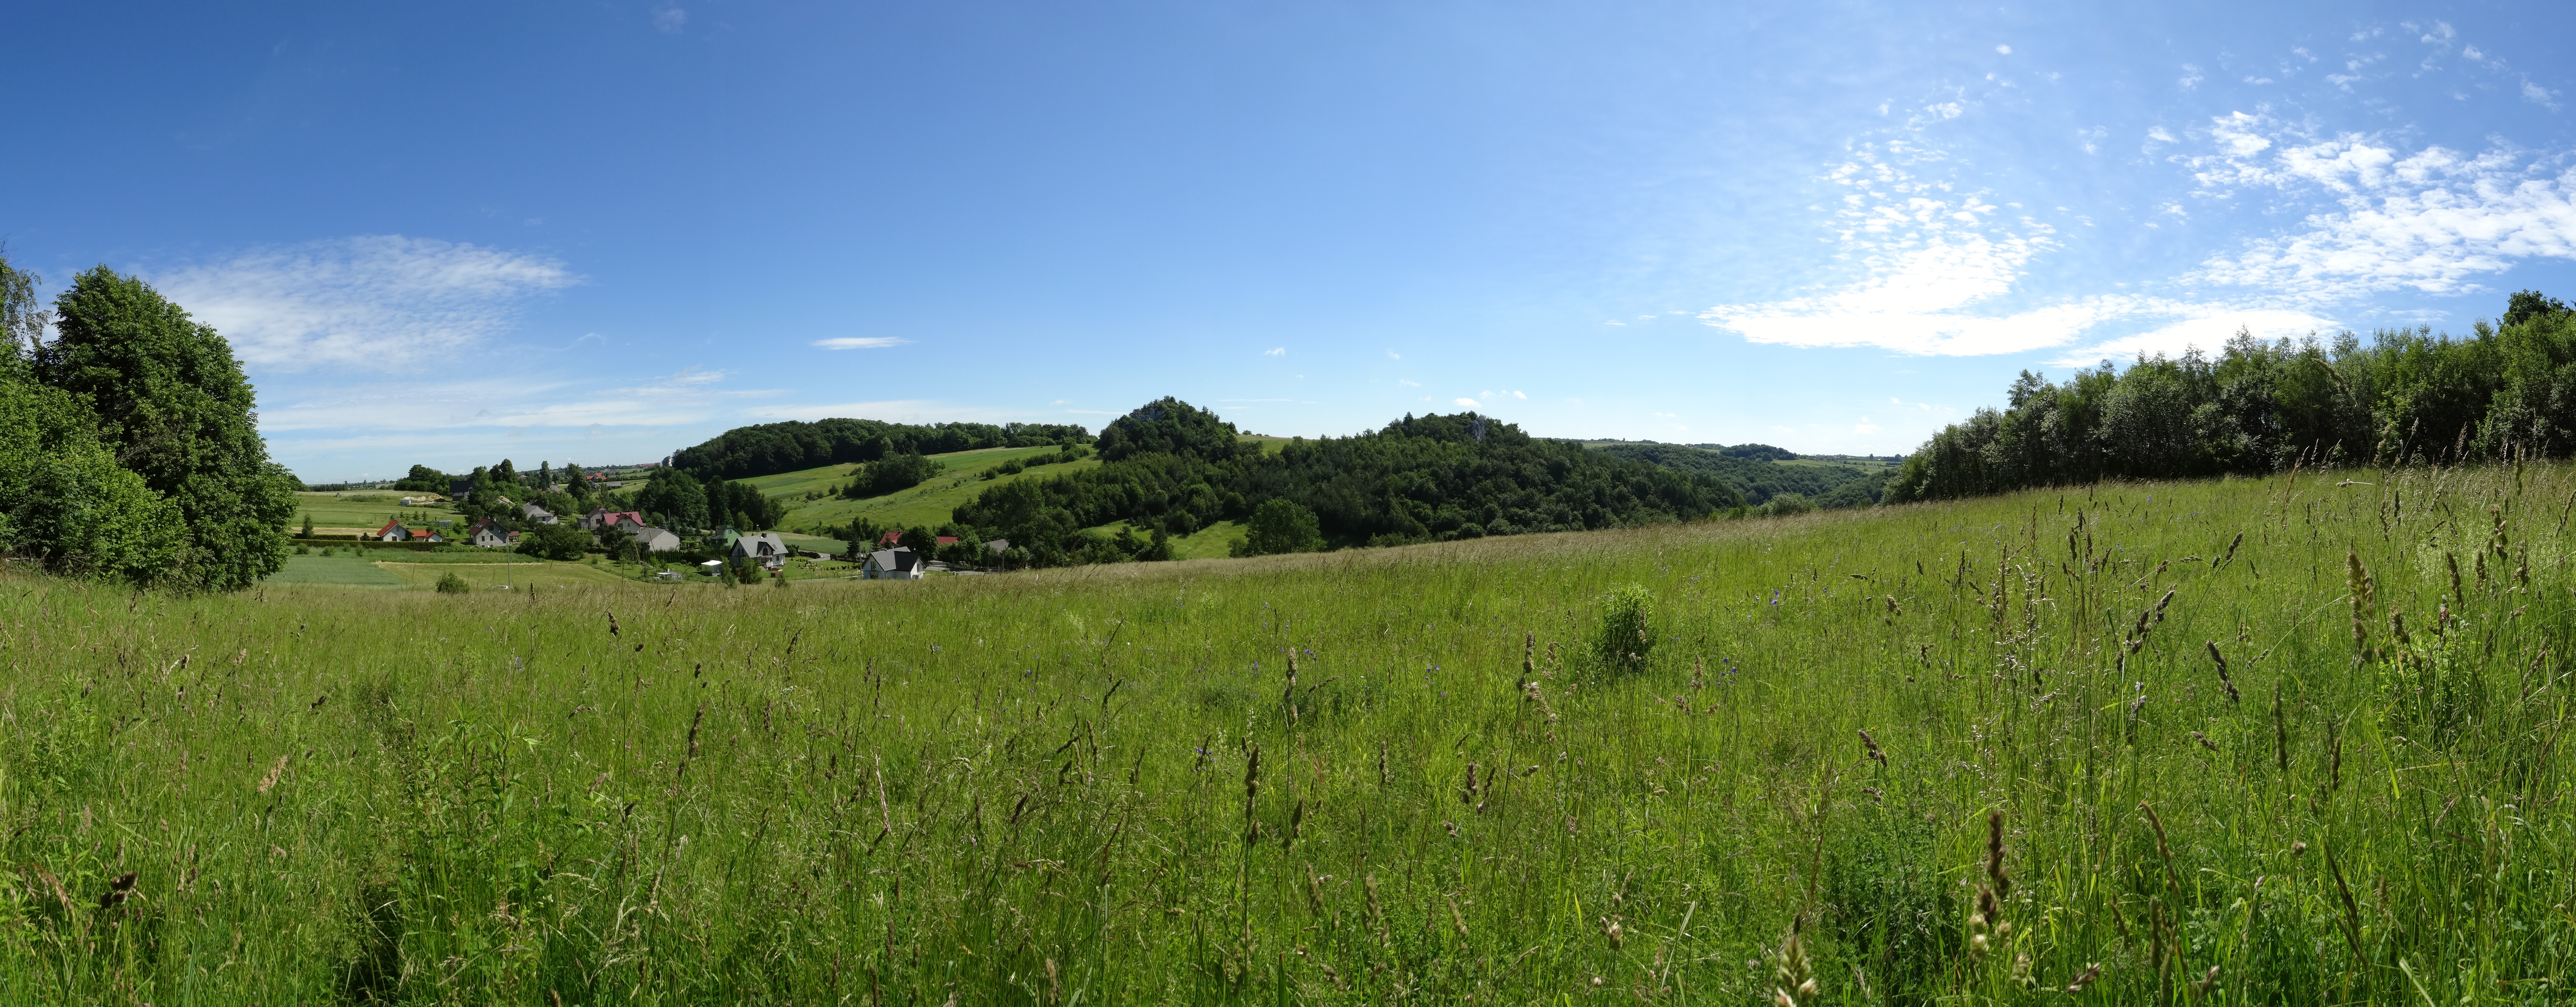
landscape, nature, grass, sky, field, meadow, prairie, hill, mountain range, panorama, pasture, savanna, plain, grassland, poland, wetland, plateau, habitat, ecosystem, steppe, rural area, jerzmanowice, natural environment, geographical feature, land lot